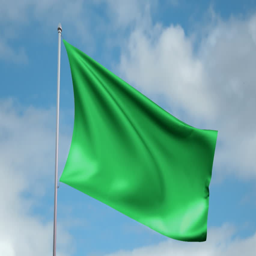
hd 1080p clip with a slow motion waving flag .